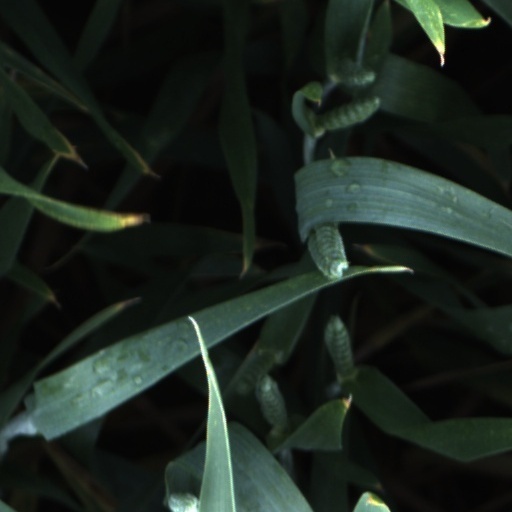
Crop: wheat